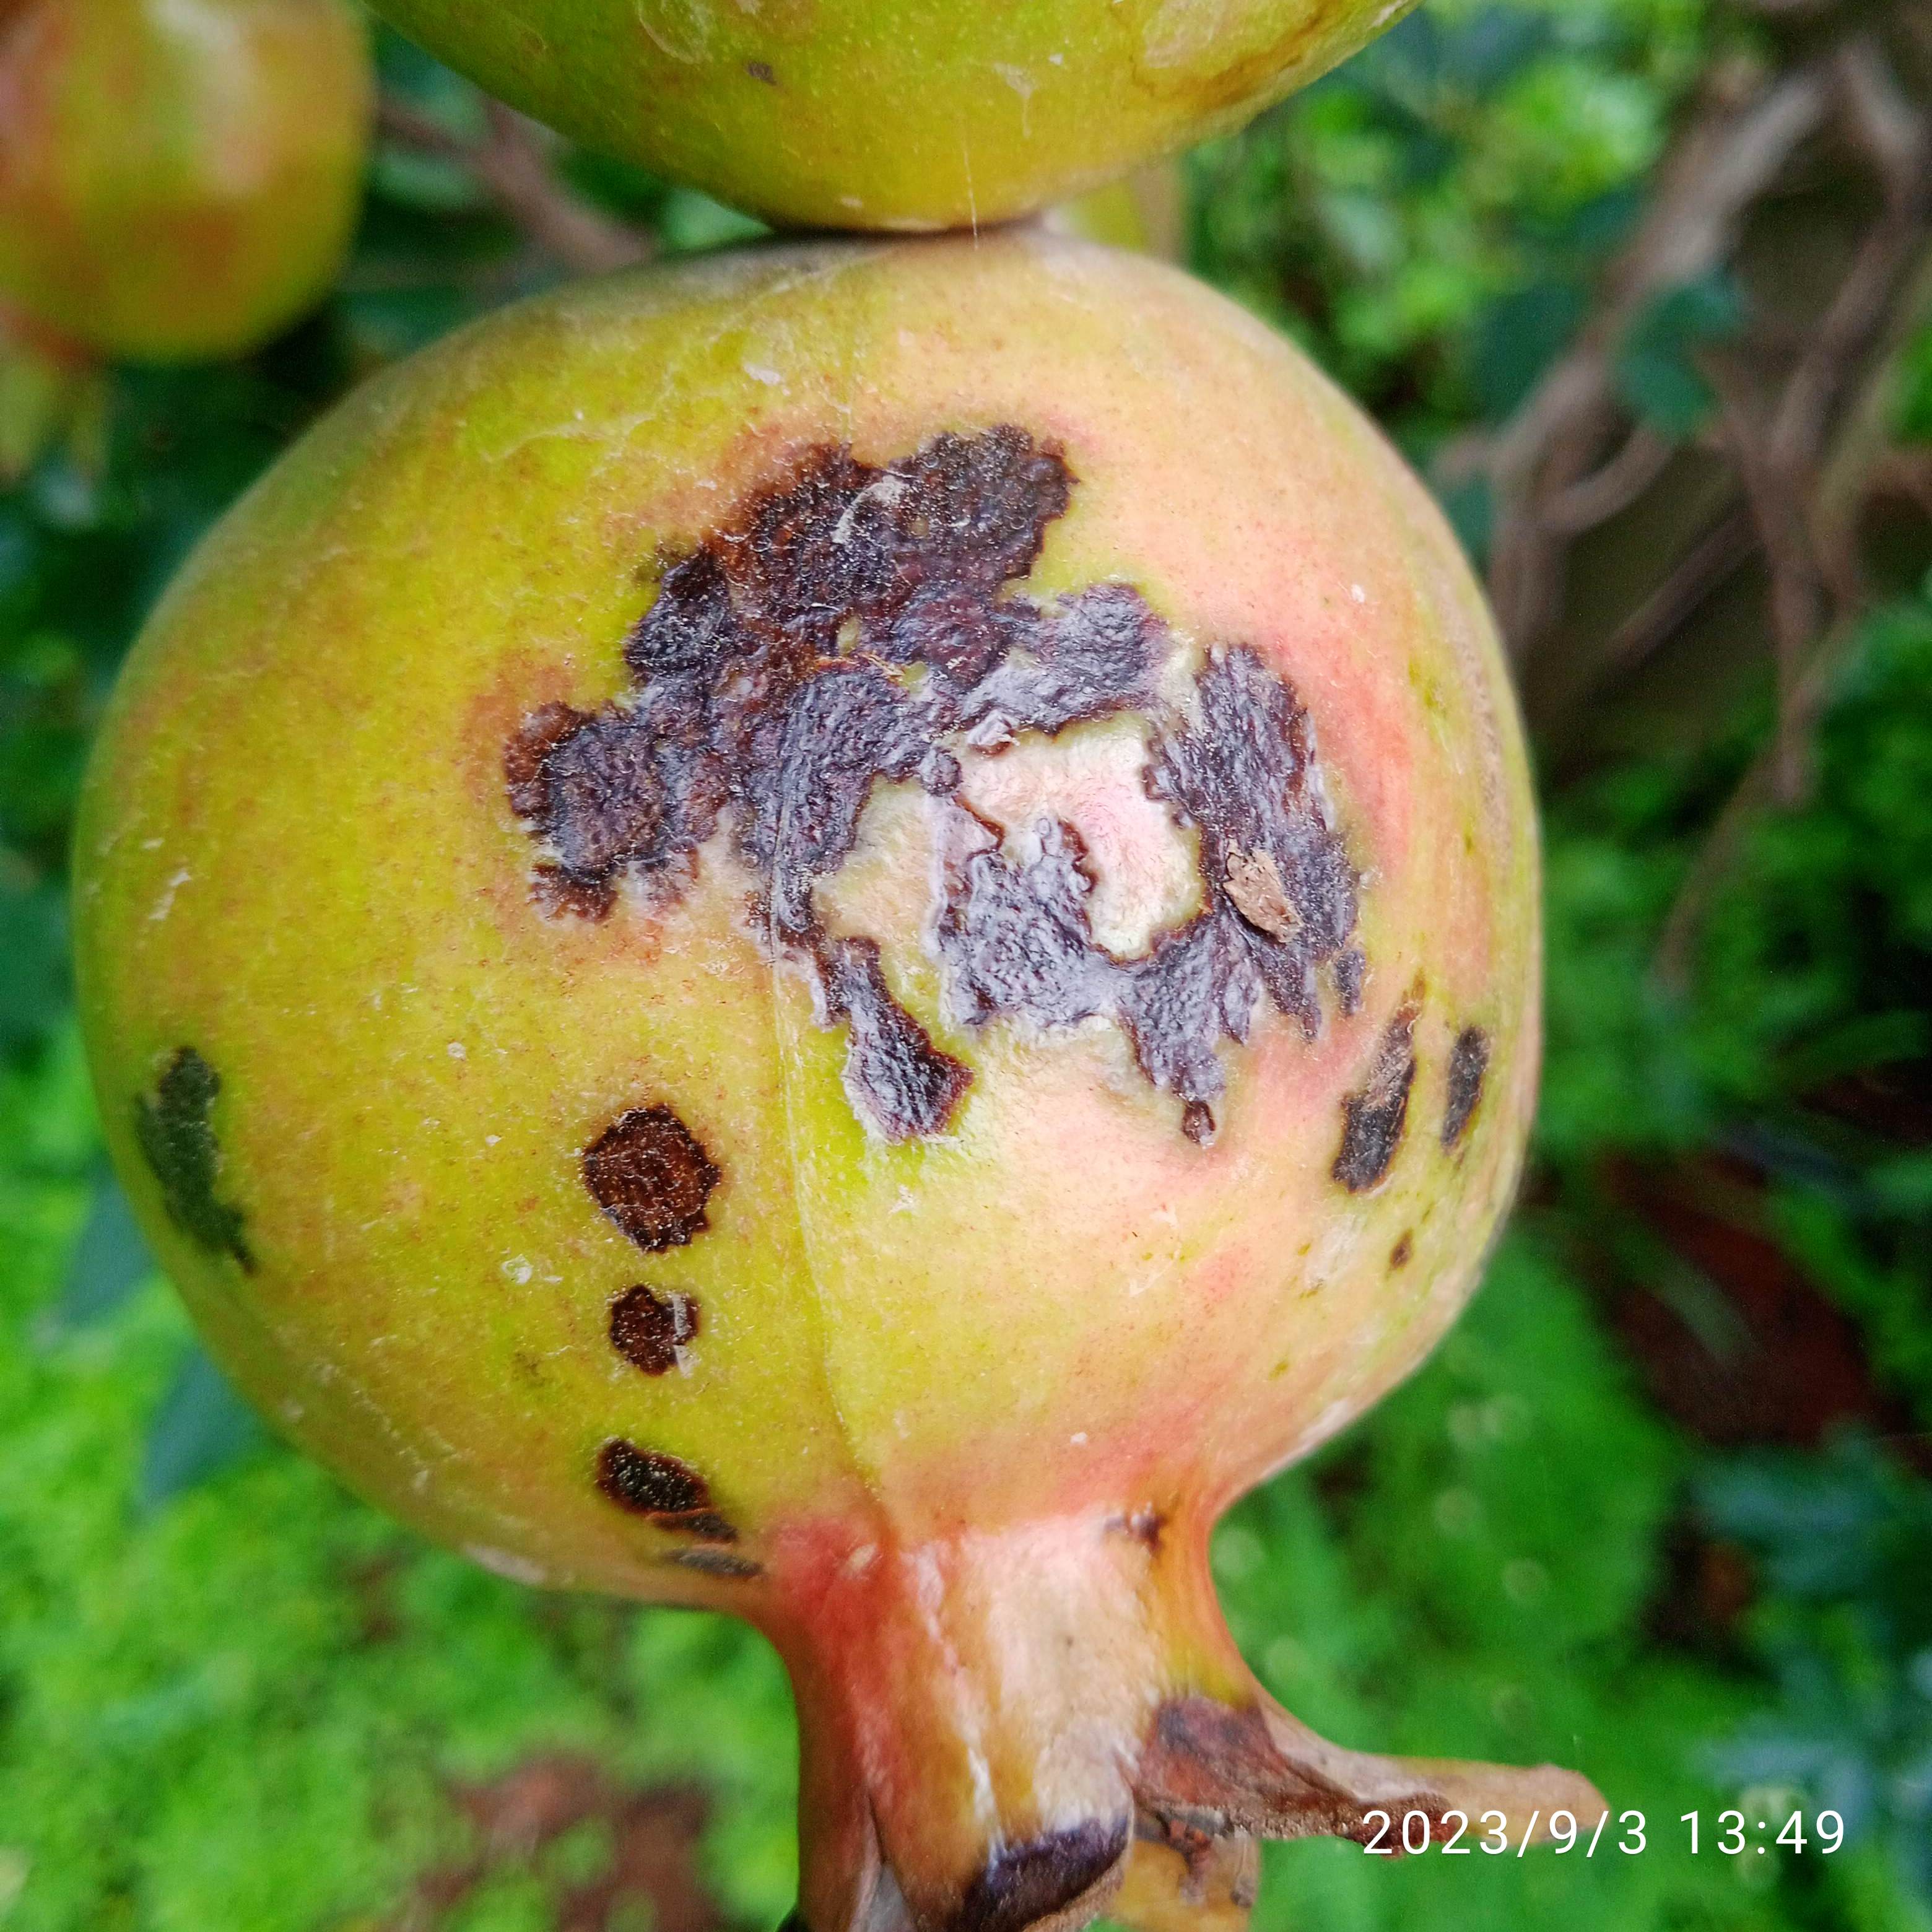
Label: Anthracnose